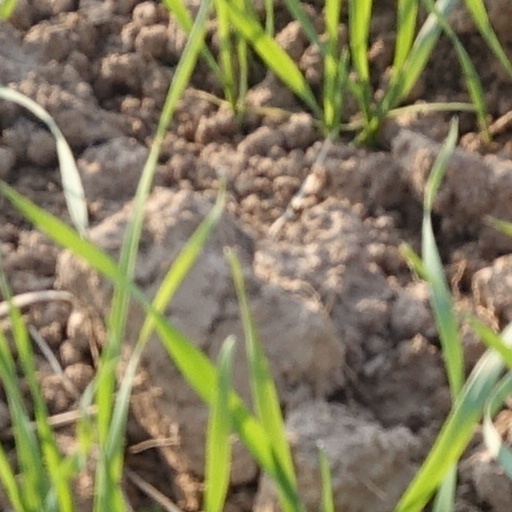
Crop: wheat